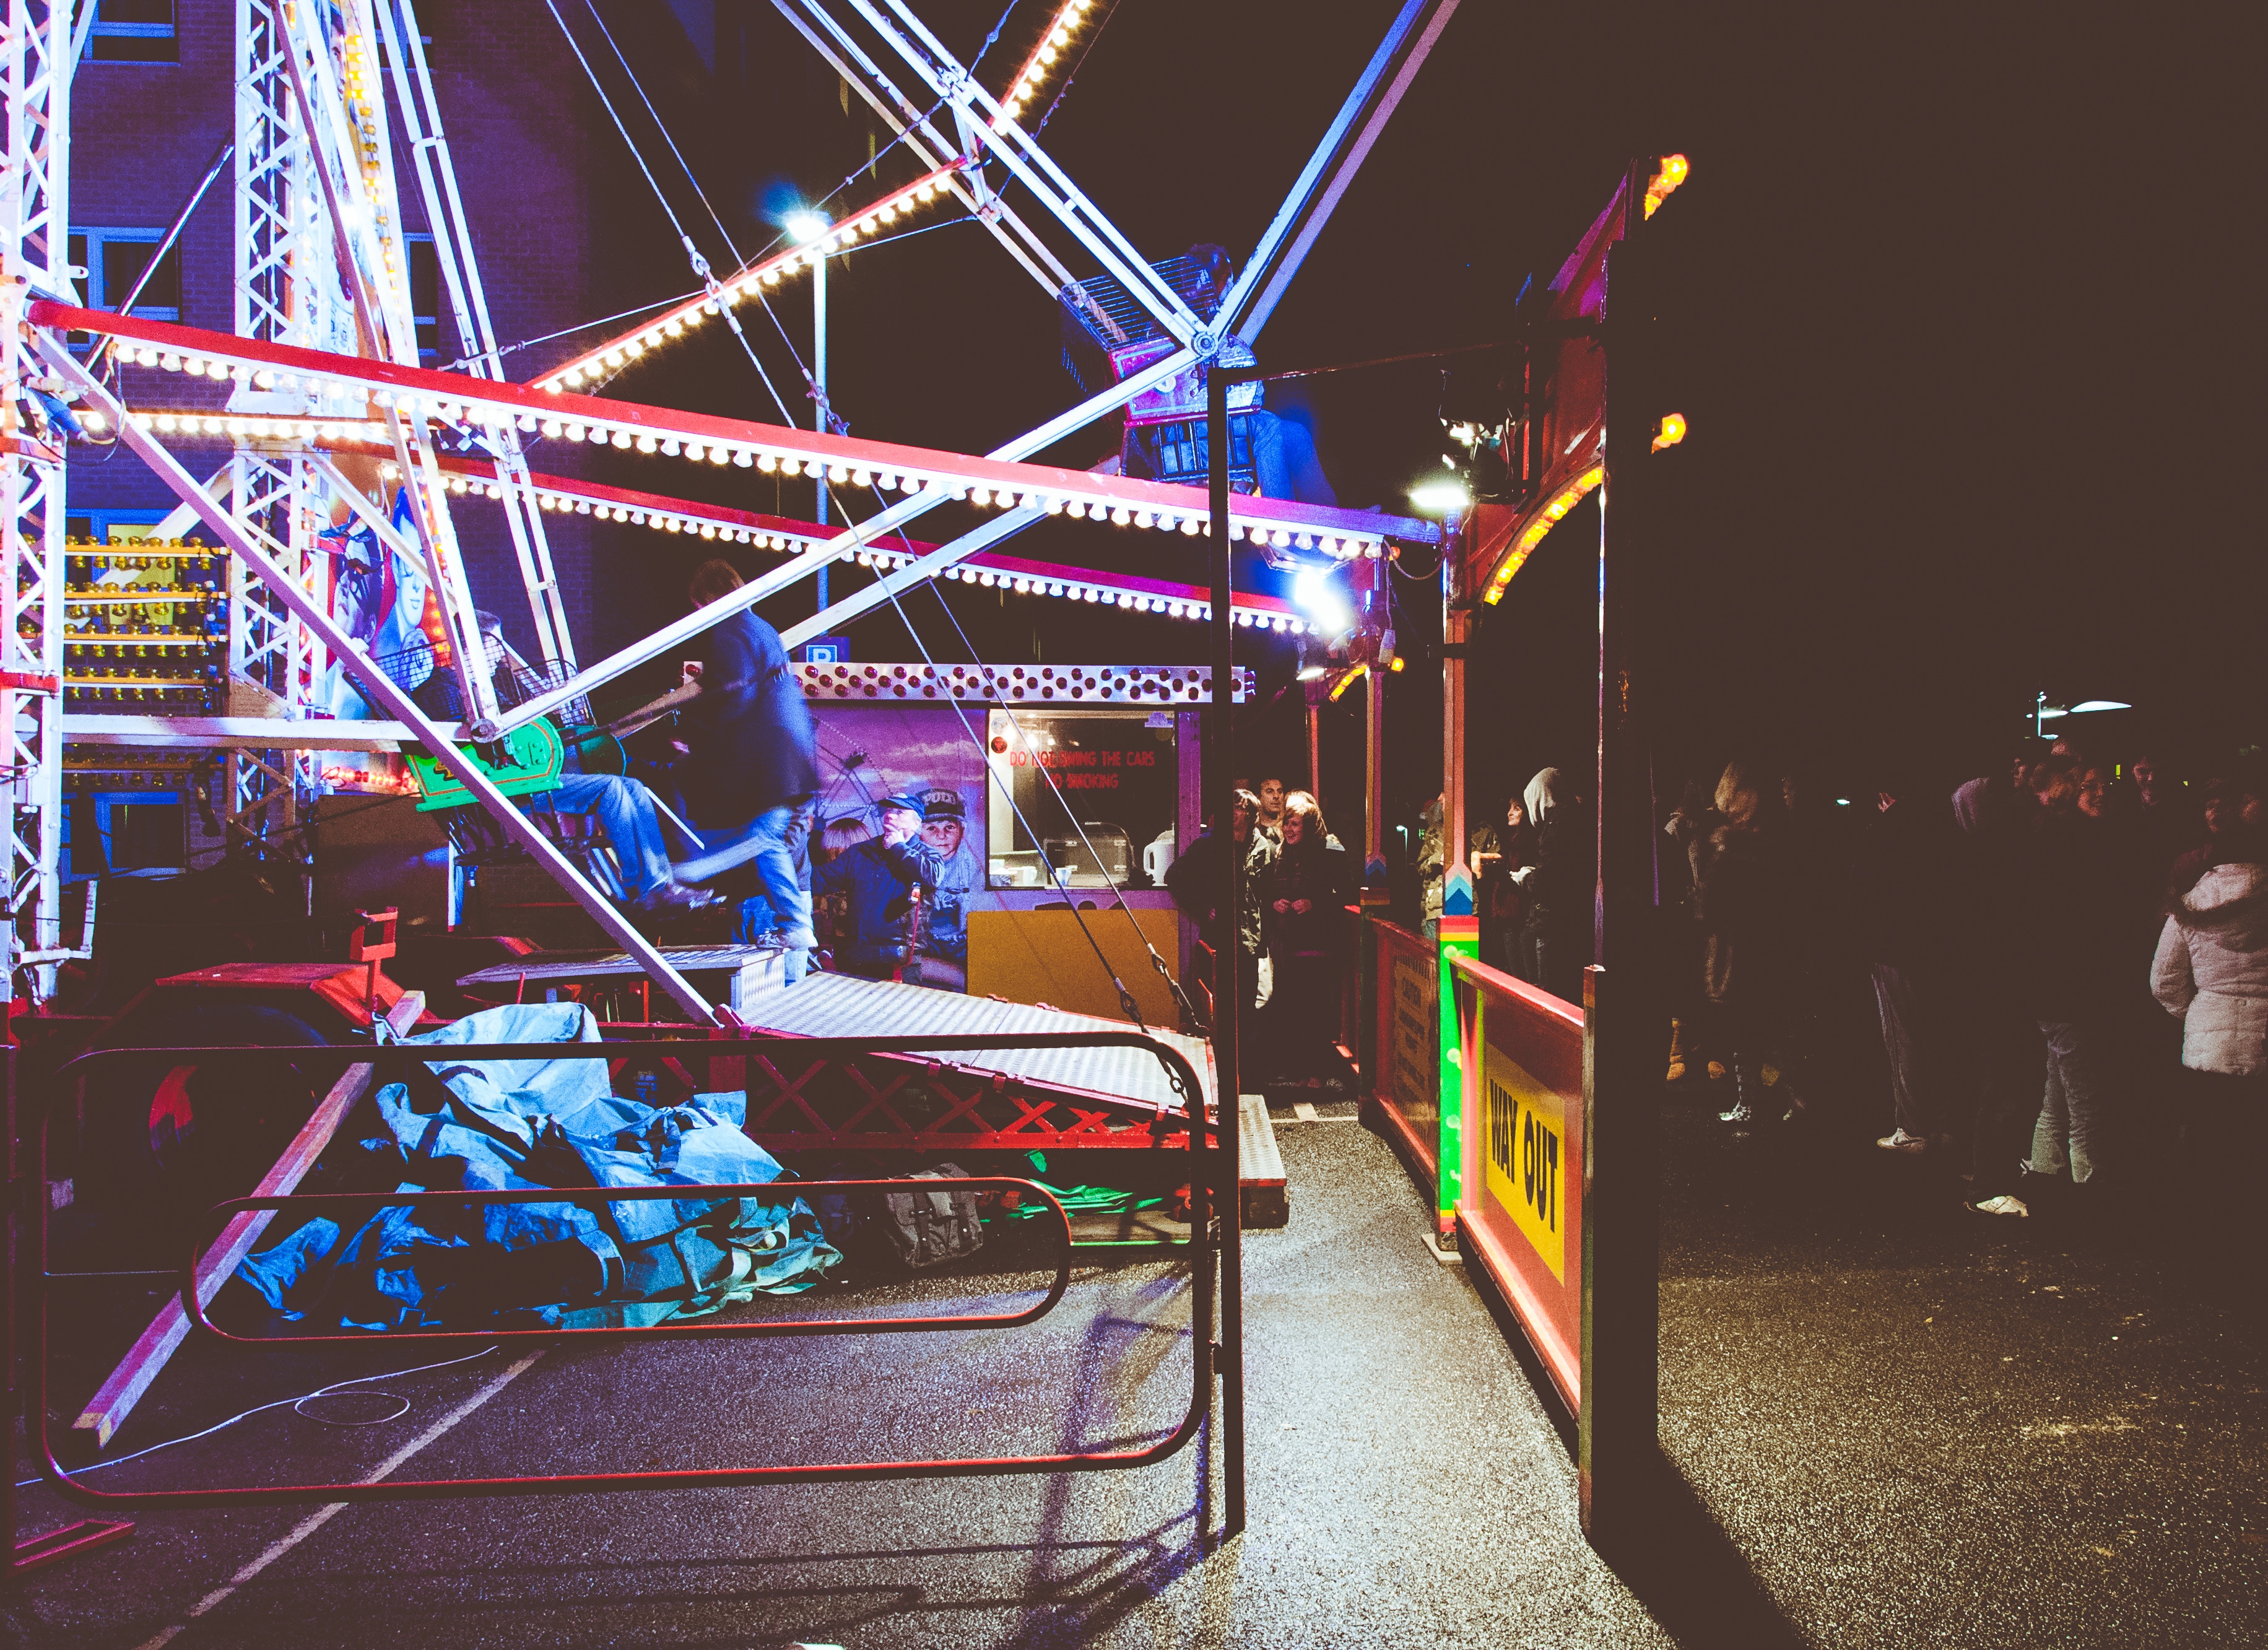
night, color, festival, performance, fair